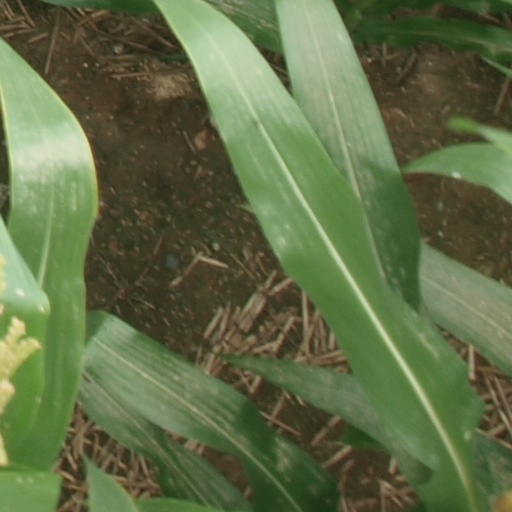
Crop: maize; corn